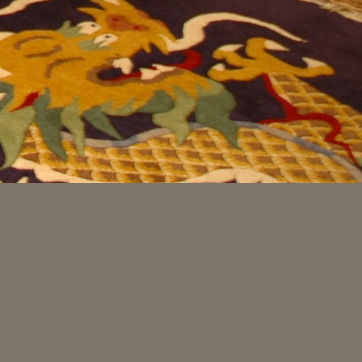
Material: carpet